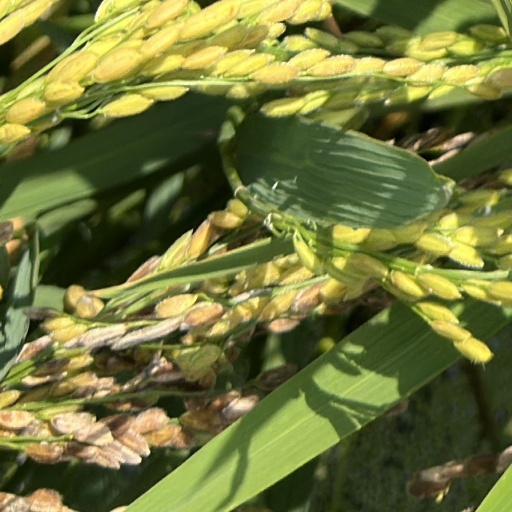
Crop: rice